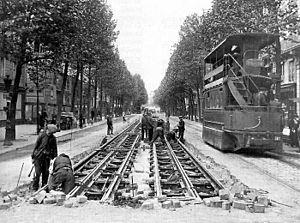
Montage d’une voie de tramway à caniveau, avenue d’Antin. On notera la complexité du système. Une automotrice à vapeur circule sur une voie provisoire, à droite.
Le tramway, plus couramment le tram, est une forme de transport en commun urbain ou interurbain à roues en acier circulant sur des voies ferrées équipées de rails plats, et qui est soit implanté en site propre, soit encastré à l'aide de rails à gorge dans la voirie routière.
L’ancien tramway d'Île-de-France désigne le premier réseau de tramway qu'a connu l'actuelle région Île-de-France.